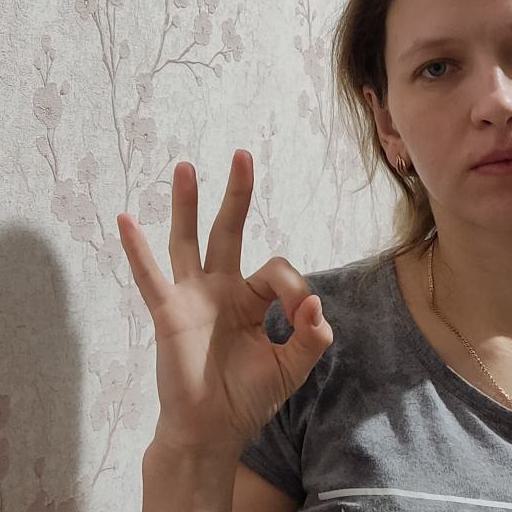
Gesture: ok